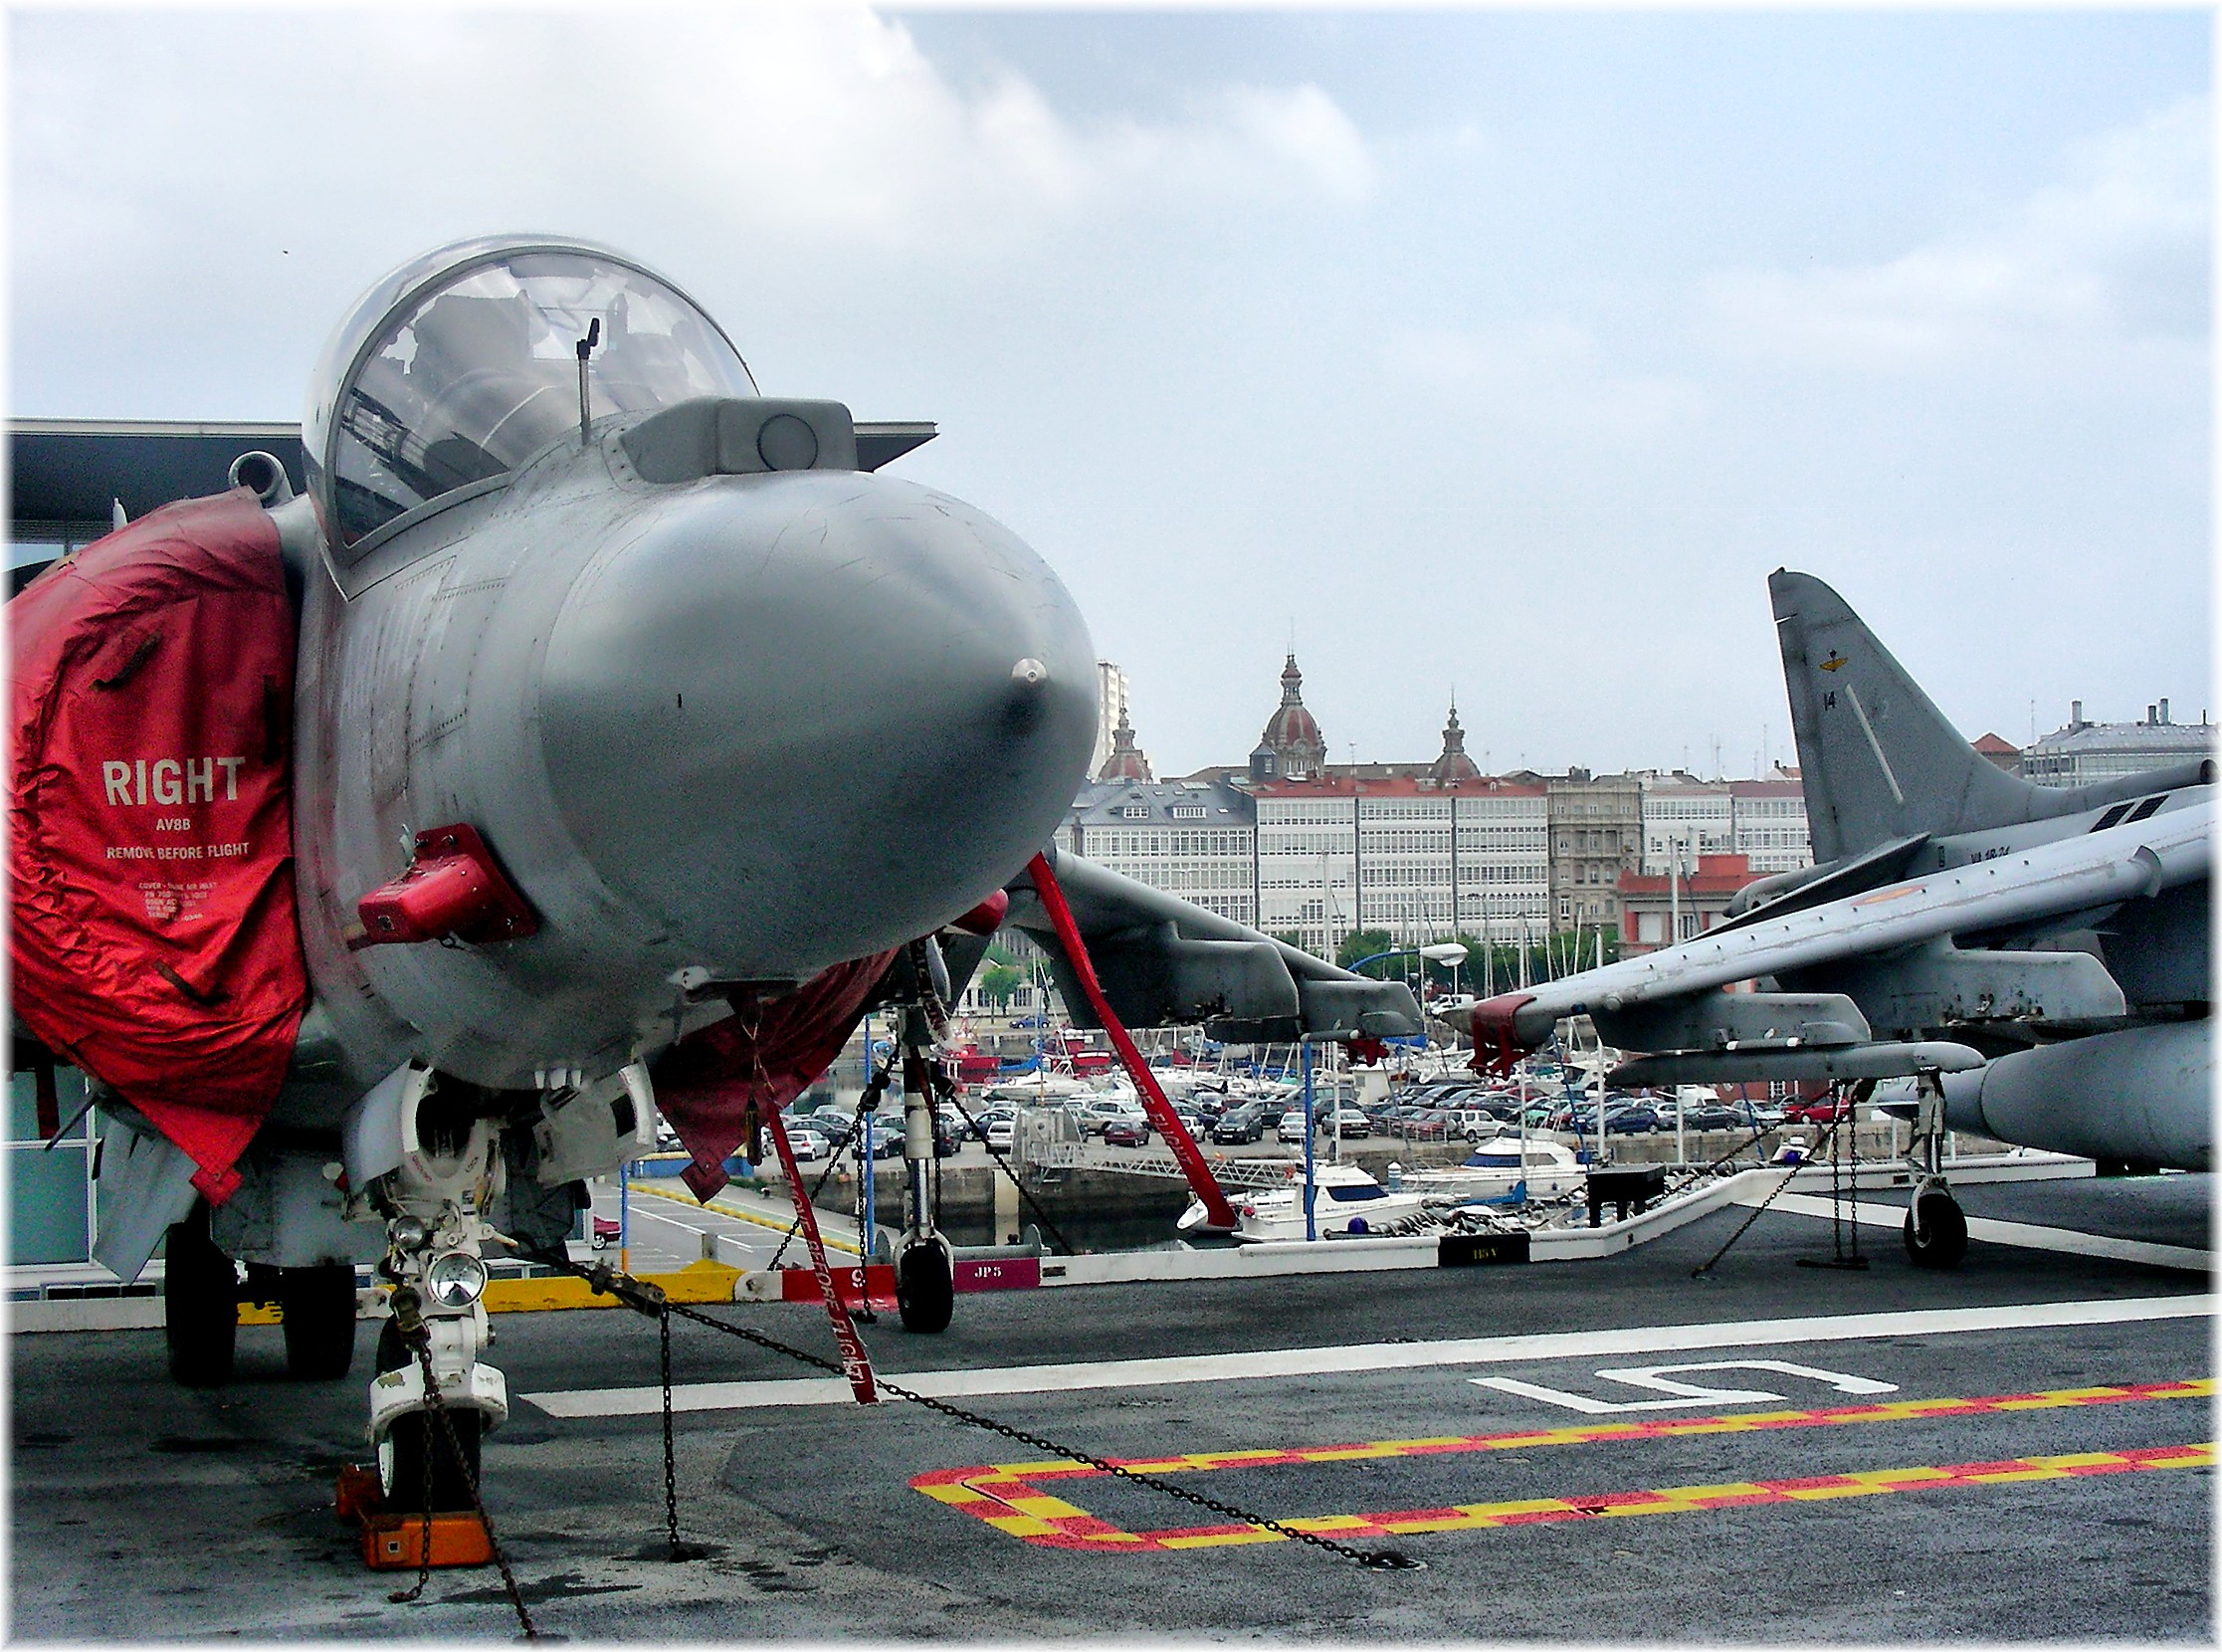
airplane, aircraft, europe, vehicle, airline, aviation, spain, boarding, airliner, mar, galicia, militar, puerto, galiza, marineras, maquinas, barcos, embarcacions, acoru a, coru a, portocoru a, portavions, air force, jet aircraft, military aircraft, atmosphere of earth, wide body aircraft, aerospace engineering, aircraft engine